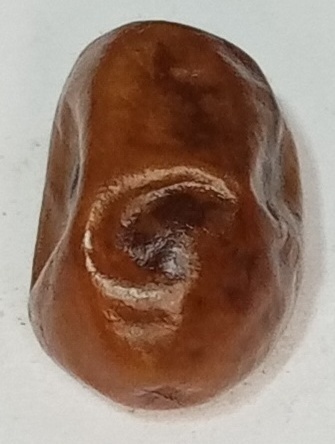
Variety: fasli-toto
Size: medium
Grade: grade-1